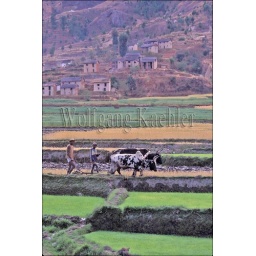
Madagascar, near antsirabe, farmers plowing terraced field with zebu cows